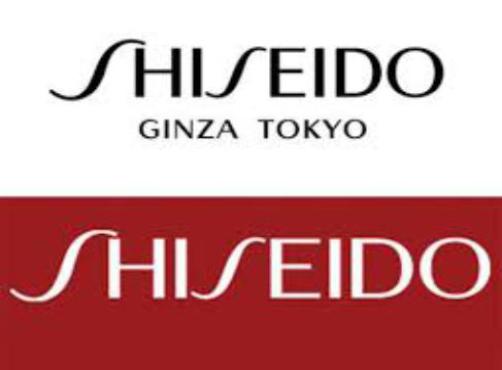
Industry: Necessities